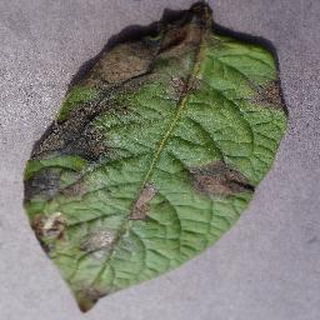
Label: potato_late_blight